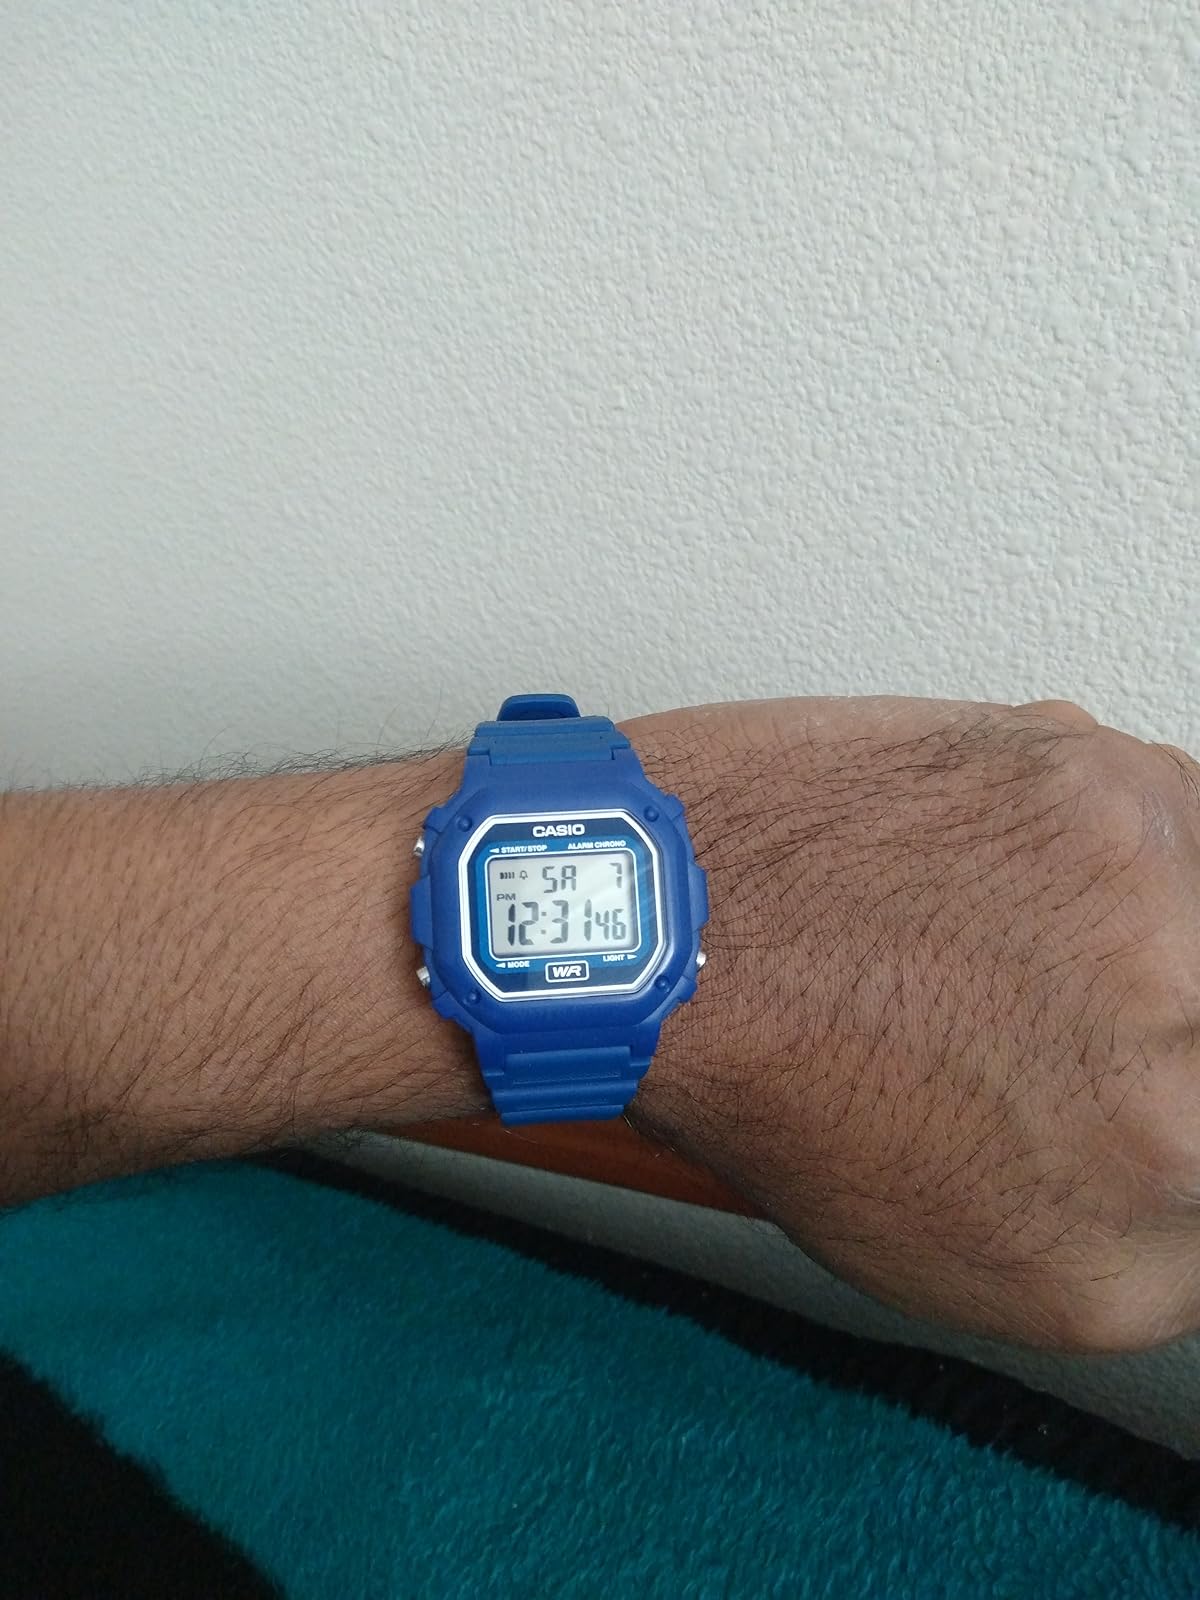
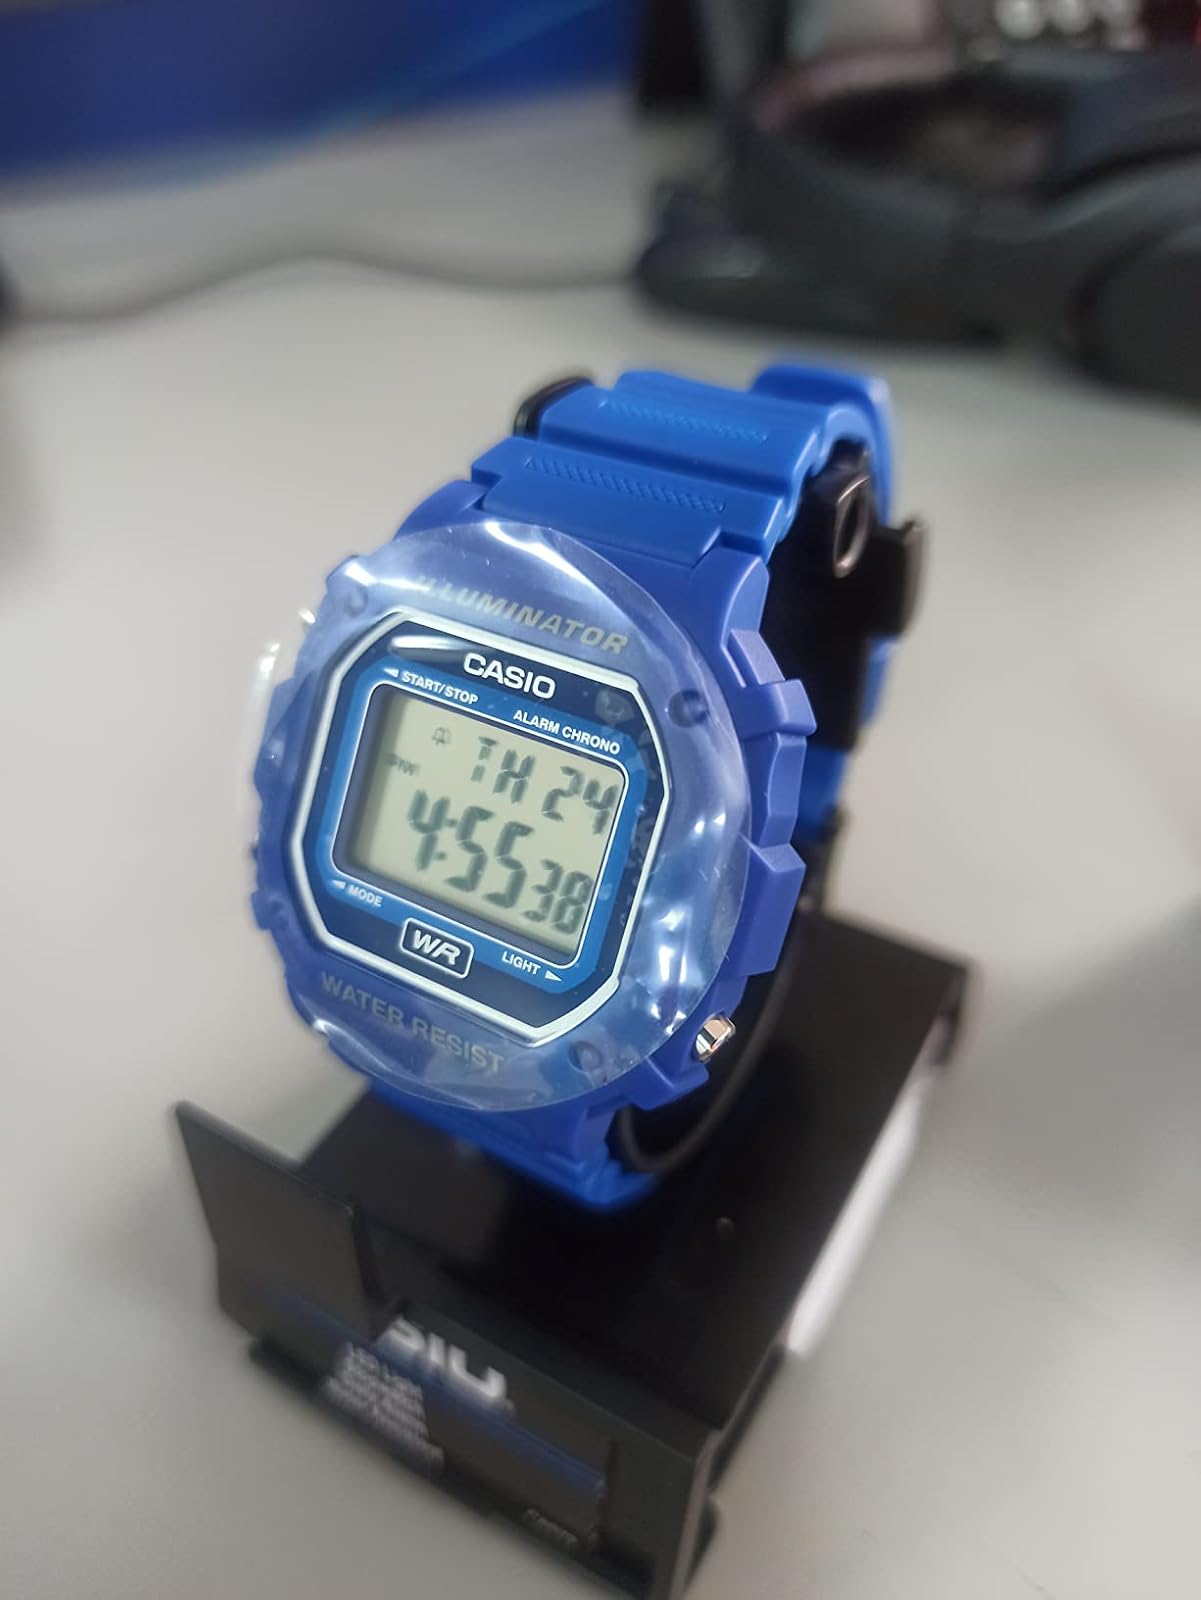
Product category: accessories_watch
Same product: yes